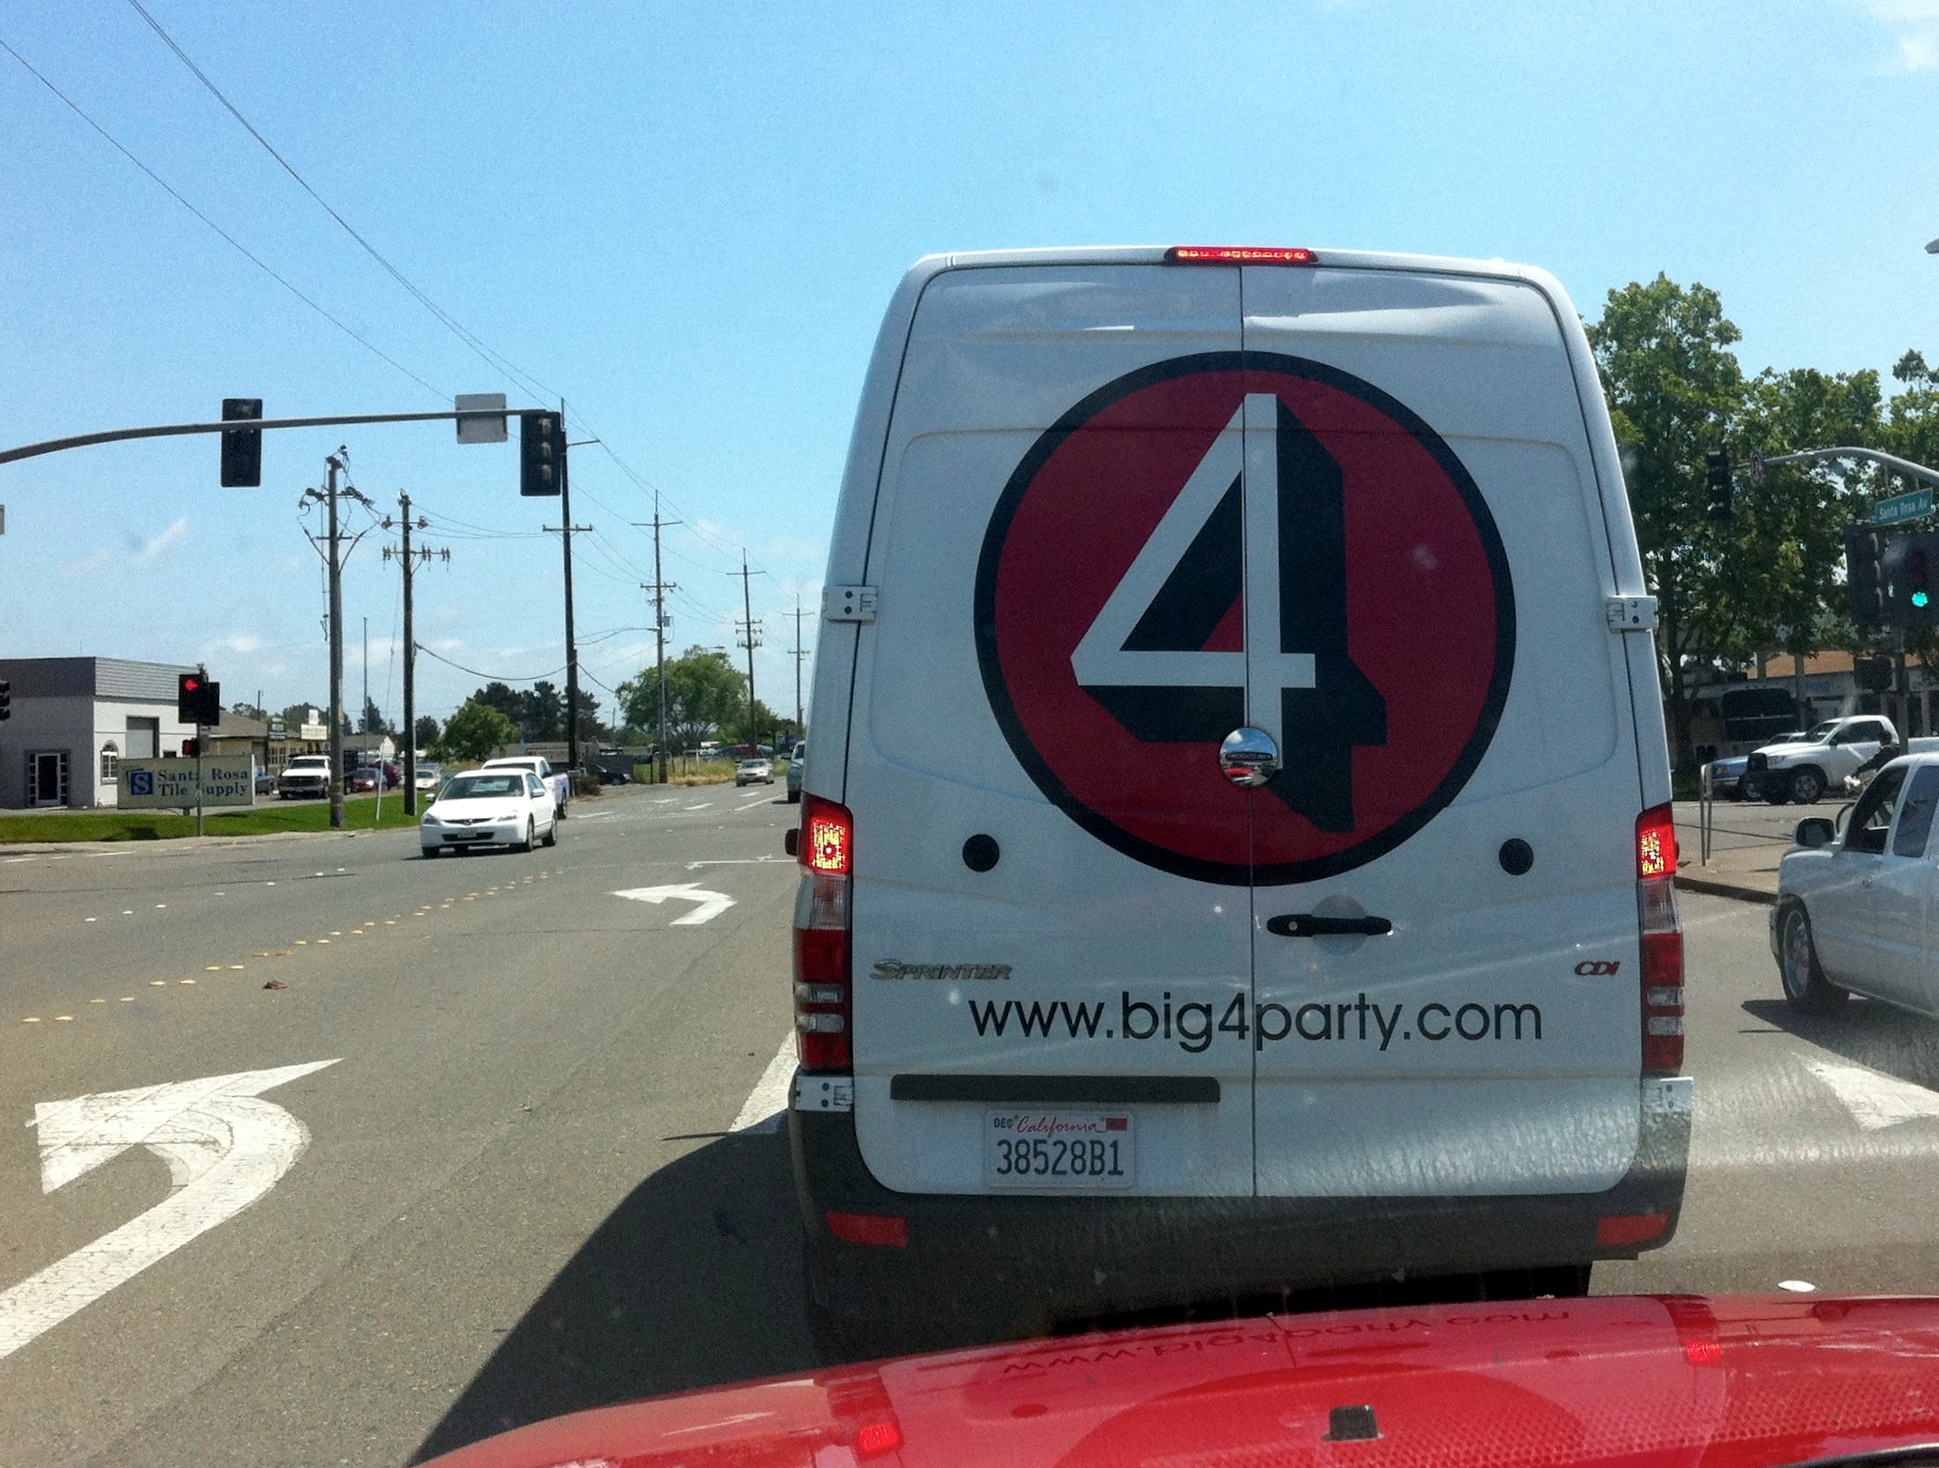
car, van, vehicle, commercial vehicle